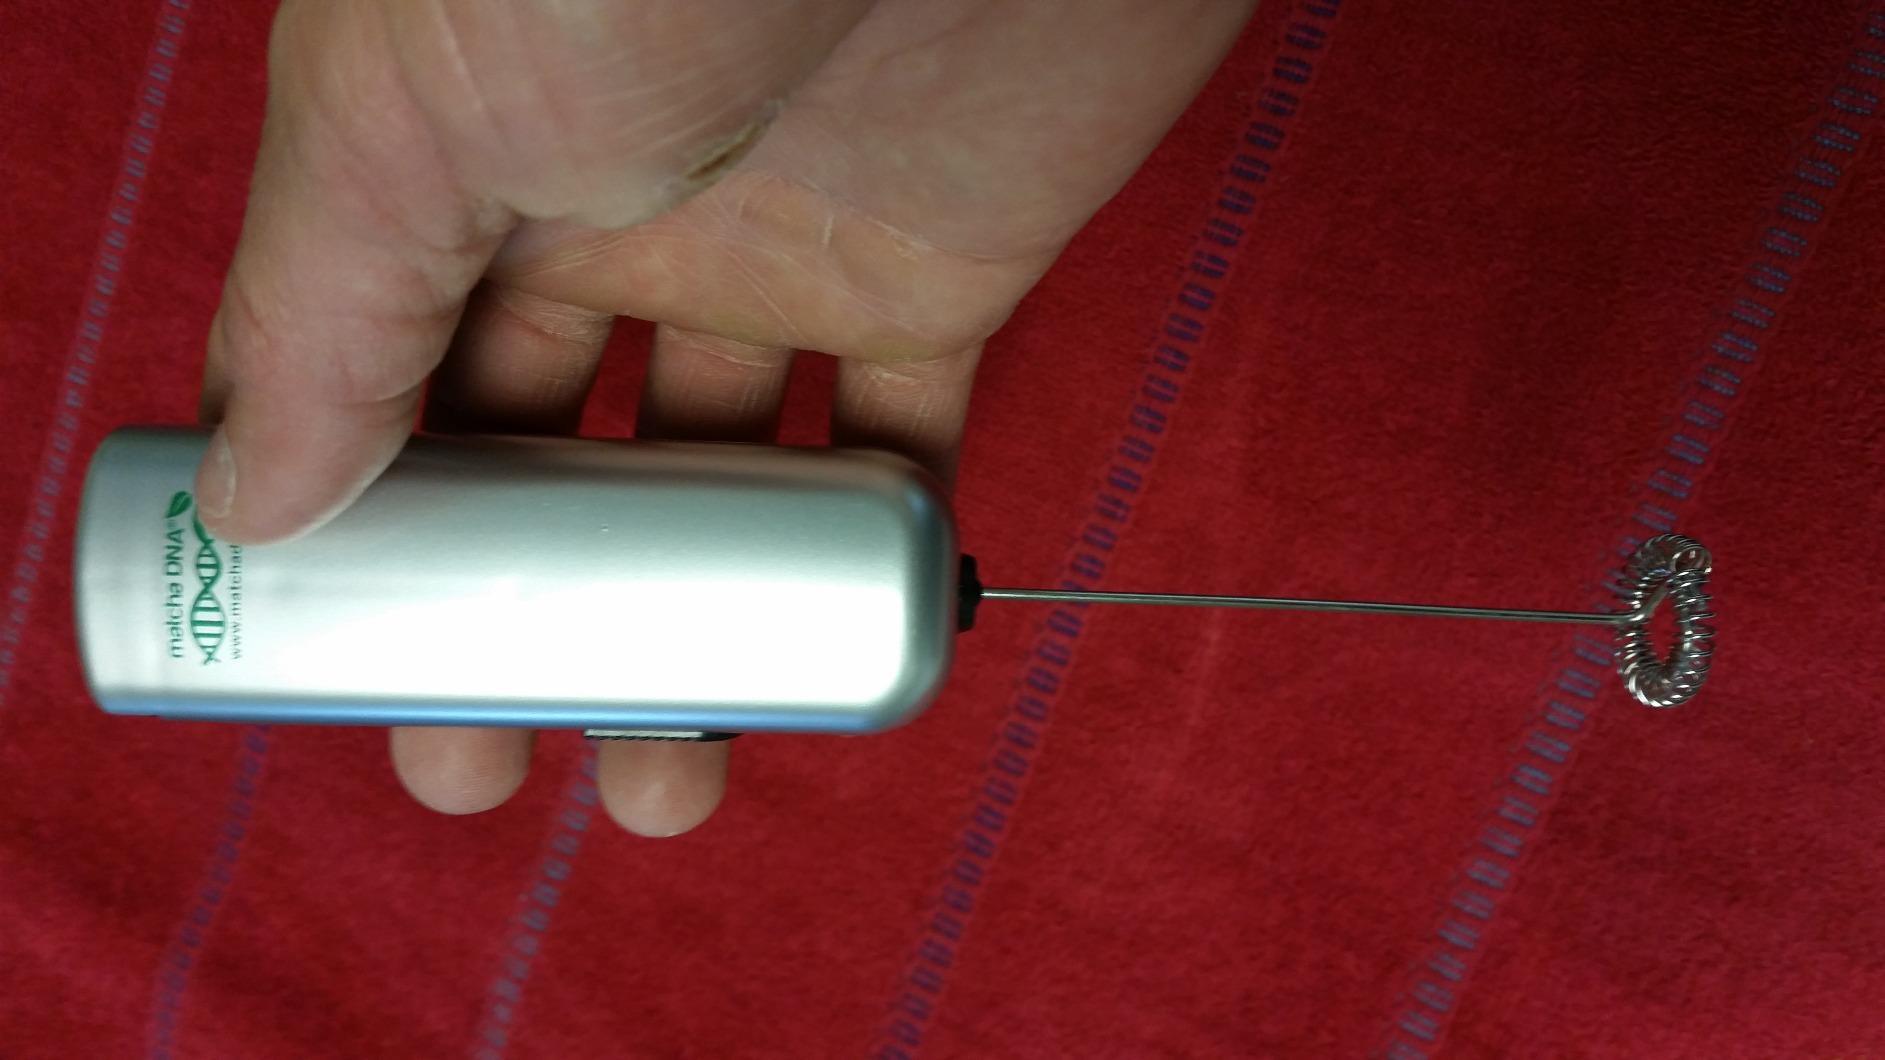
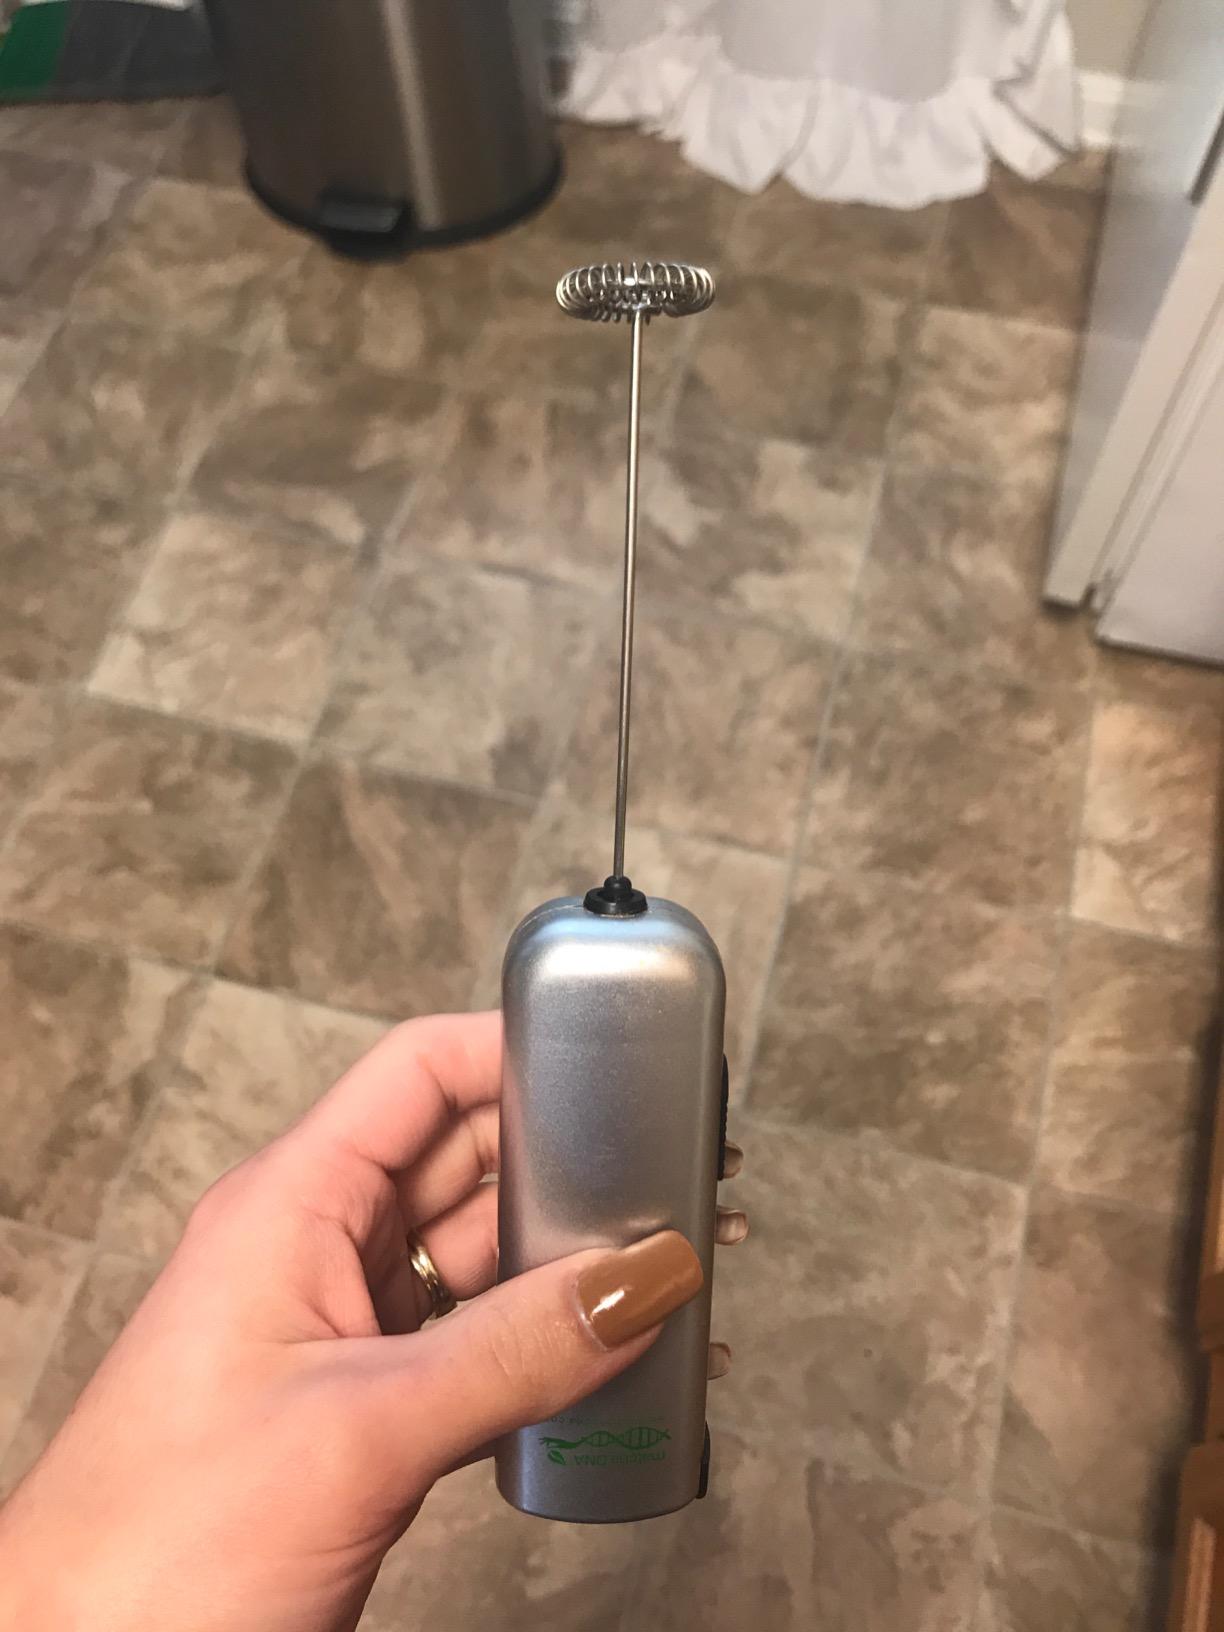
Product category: items_mixer
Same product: yes